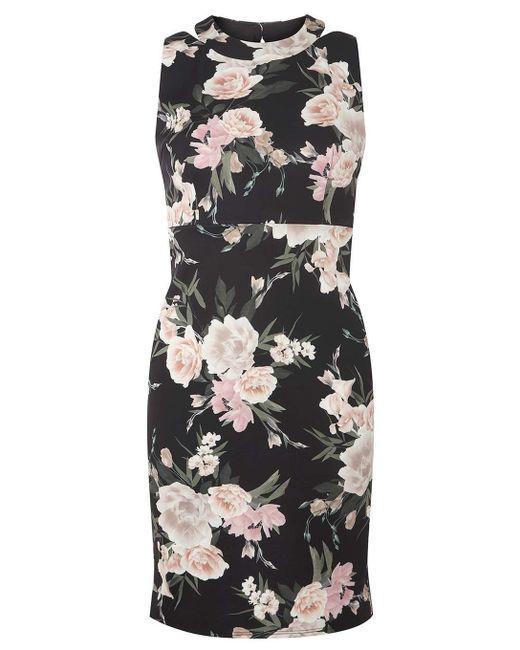
Lässiges schwarzes ärmelloses Kleid aus Seide mit Wildrosenmuster und Rundhalsausschnitt für Damen